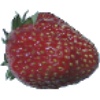
Label: strawberry_wedge